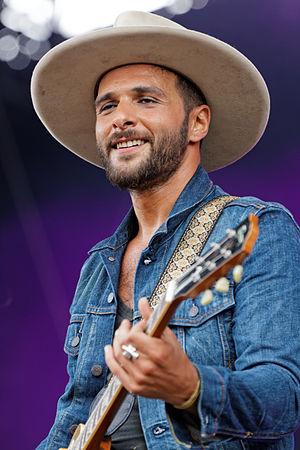
Maxime Nouchy, dit Yodelice ou Maxim Nucci, né le 23 février 1979 à Créteil, est un auteur-compositeur-interprète, musicien, producteur, et acteur français.
Marion Cotillard est une actrice française née le 30 septembre 1975 à Paris.